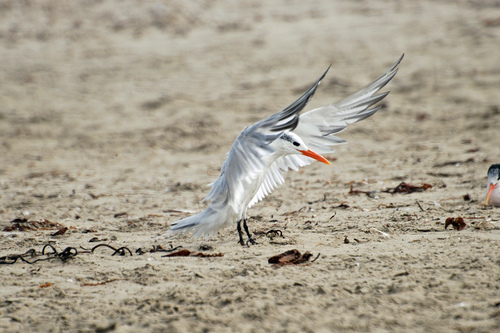
a light colored bird with a long straight bill and dark tarsi.
this bird is white with grey feathers on its wings and an orange beak.
bird is white and grey wings are very big beek is orange long and flat.
this bird has a white belly and breast with gray wings, and long orange bill.
this orange billed bird has a white breast and belly section, and black legs.
this bird has a long orange beak and mostly white feathers.
the bird has a thin long orange bill and two large wingbars.
the bird has a orange bill and white belly
this bird is white with black feathers on its wings and an orange beak.
a white chest bird with an orange beak and a proportional size head compared to the body.
Species: Elegant Tern